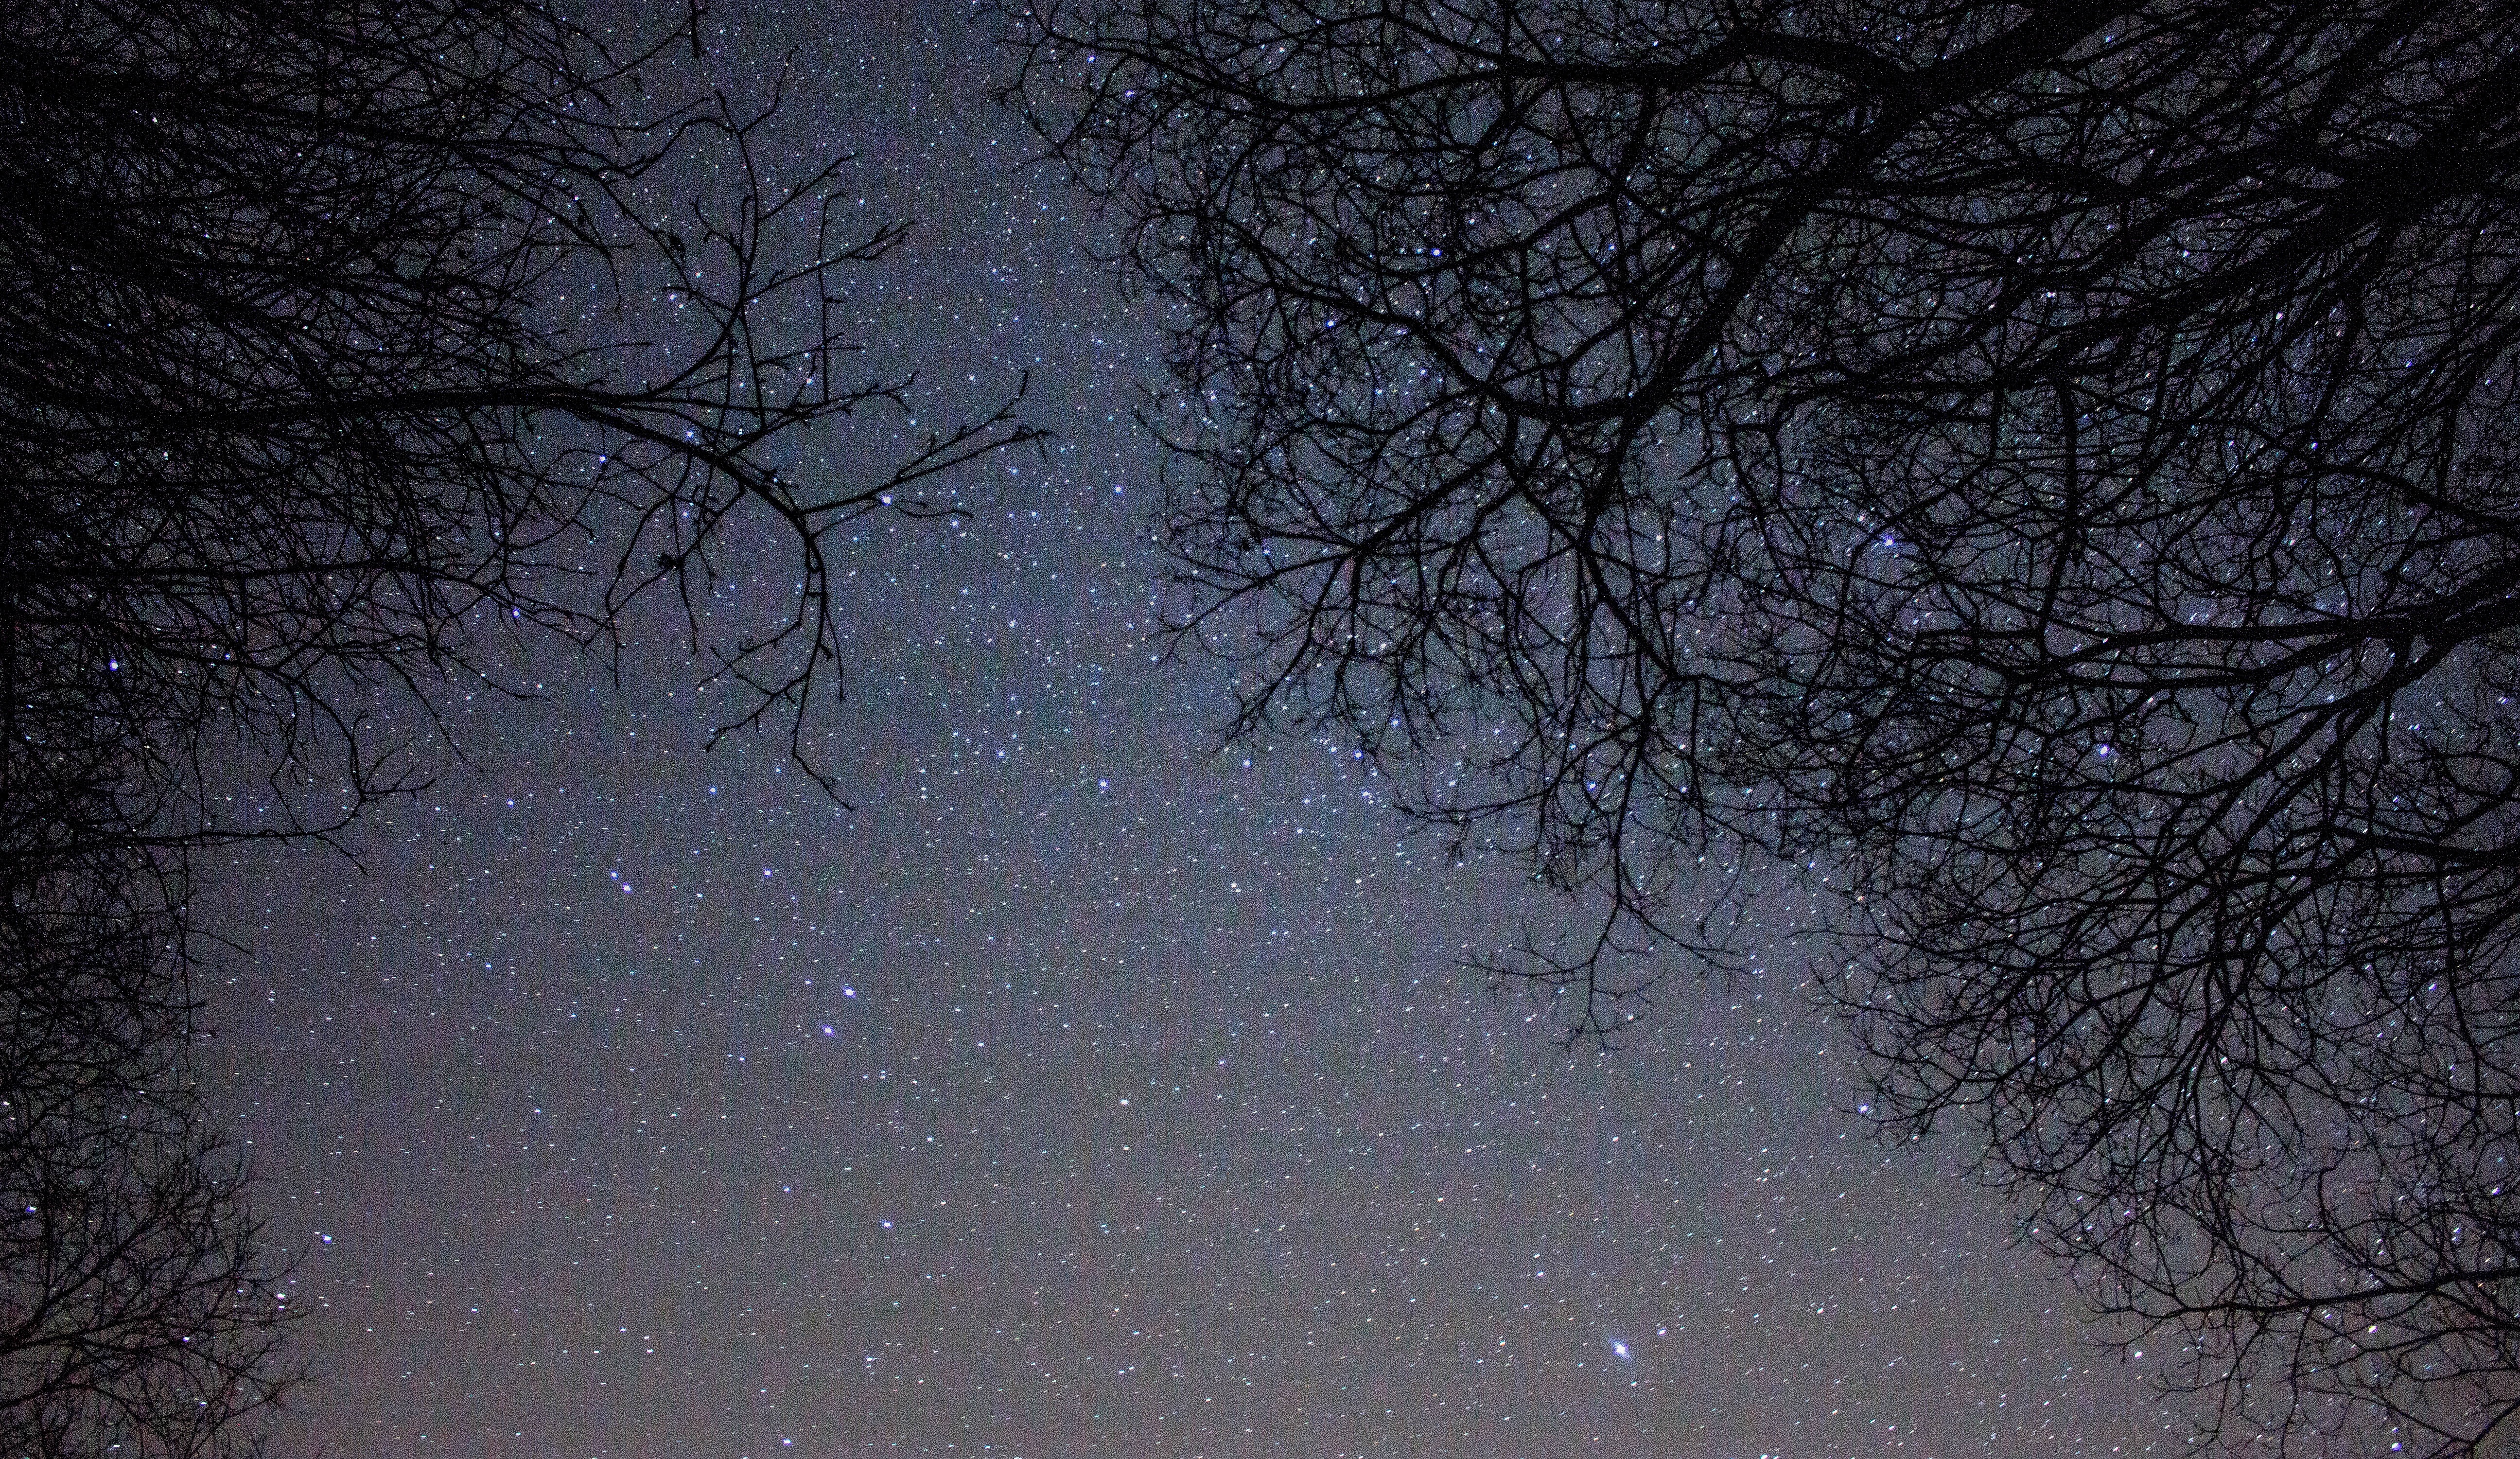
branch, sky, night, atmosphere, darkness, moon, moonlight, astronomical object, atmospheric phenomenon